Hotel Earlington

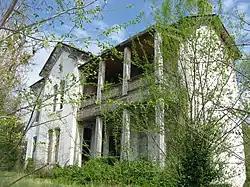

Hotel Earlington, at 118 E. Main St. in Earlington, Kentucky, dated from 1890. It was listed on the National Register of Historic Places in 1988.